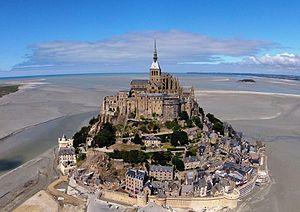
""Le Mont-Saint-Michel, qui est à l'océan ce que Chéops est au désert"". Victor Hugo, in ""Quatre-vingt-treize"". Le Mont-Saint-Michel, son abbaye et sa baie, vus du ciel (Quadrocopter radio-commandé). A gauche, la rivière Couesnon, à droite l’îlot de Tombelaine.